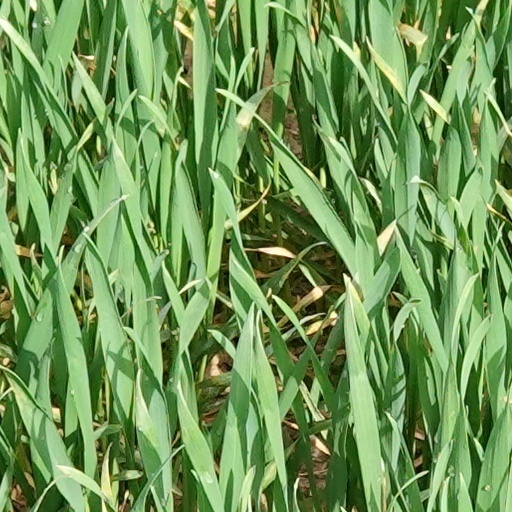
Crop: wheat